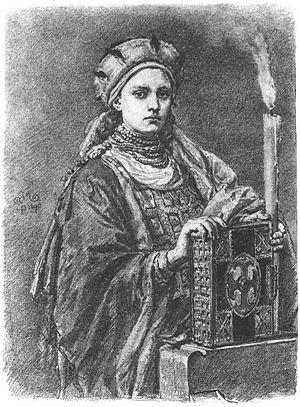
Cette page dresse une liste de personnalités mortes au cours de l'année 977 :